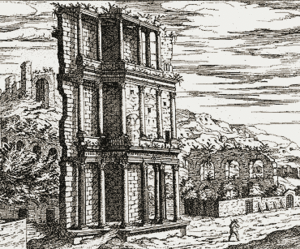
Le Septizodium ou Septizonium est un monument de la Rome antique, construit en 203 sous l'empereur romain Septime Sévère.
Un nymphée est un bassin recevant une source considérée à l'origine comme sacrée.